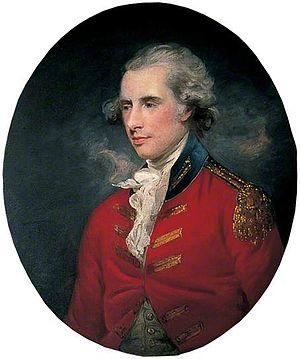
La circonscription de Lichfield est une circonscription située dans le Staffordshire, représentée dans la Chambre des Communes du Parlement britannique depuis 1997 par Michael Fabricant du Parti conservateur.